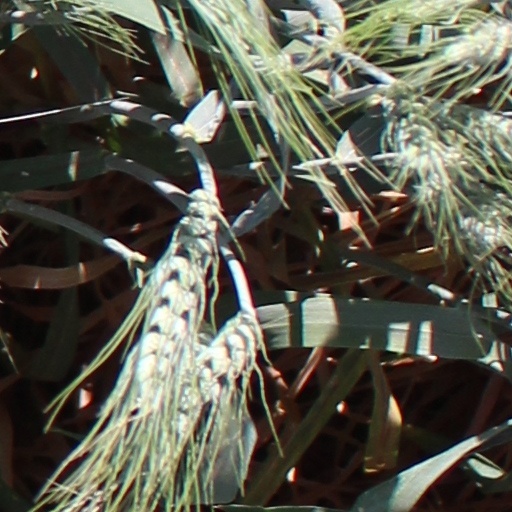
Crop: wheat